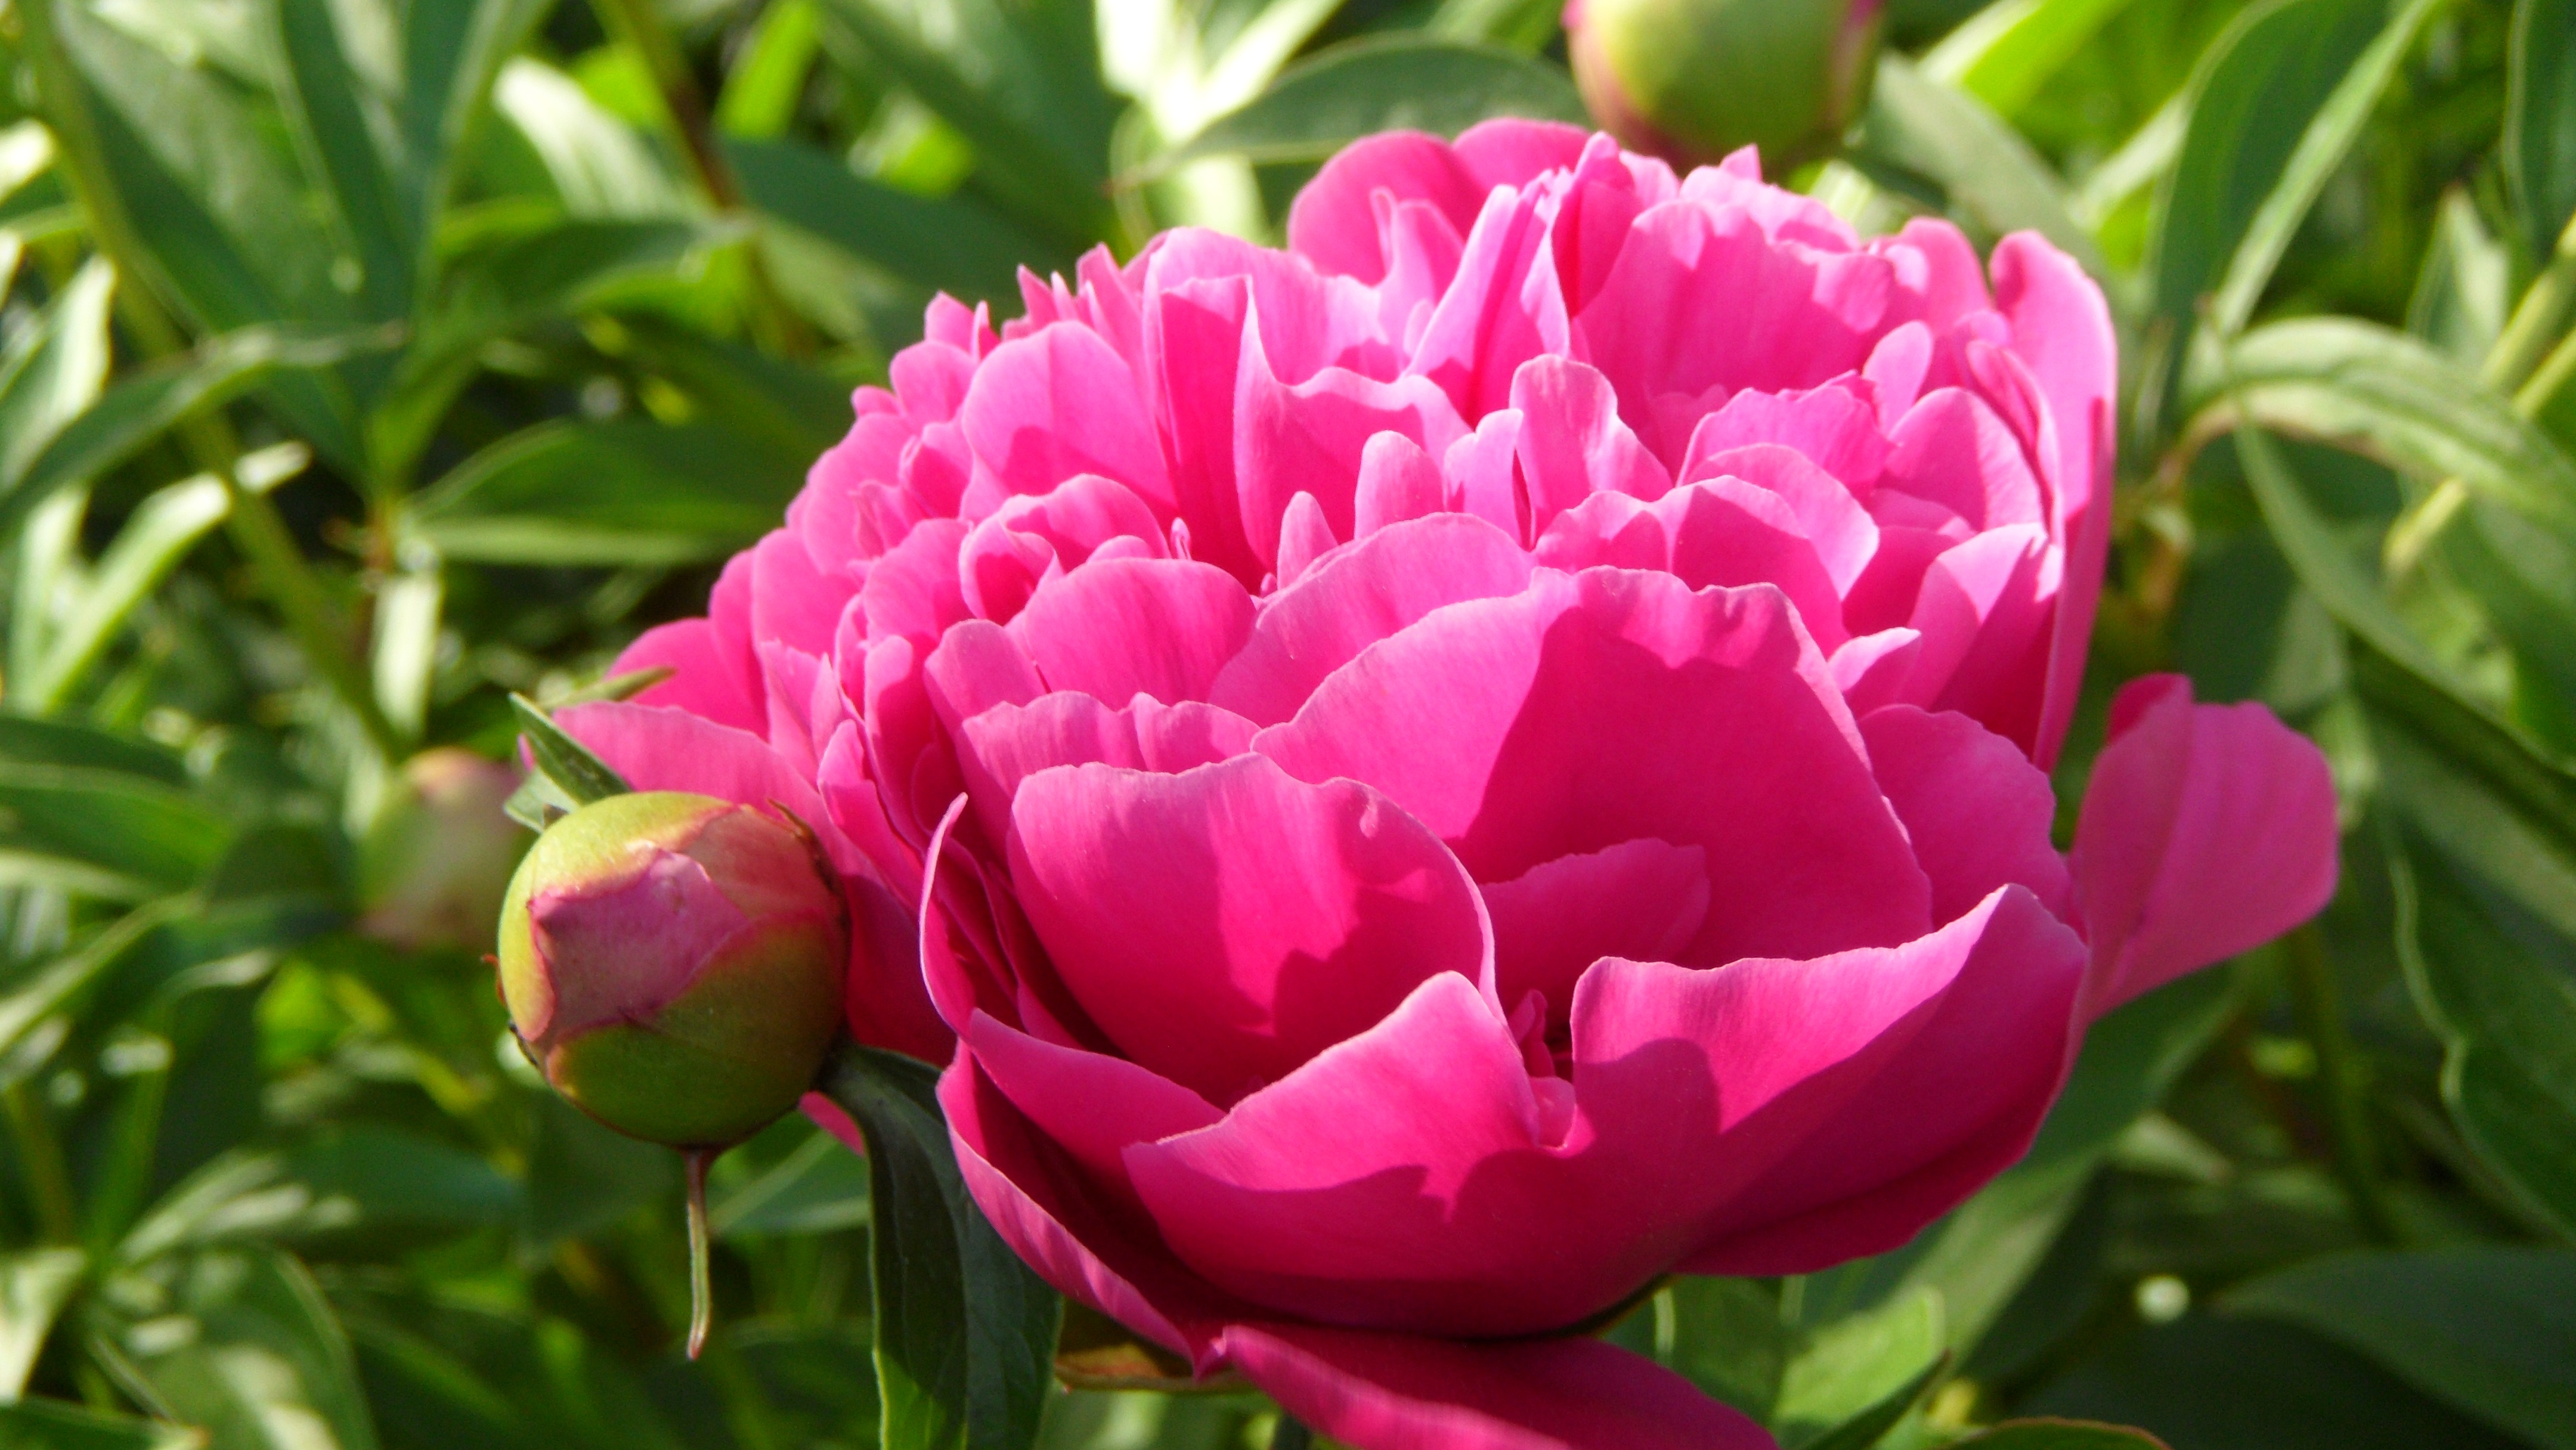
plant, flower, petal, garden, peony, flowering plant, land plant